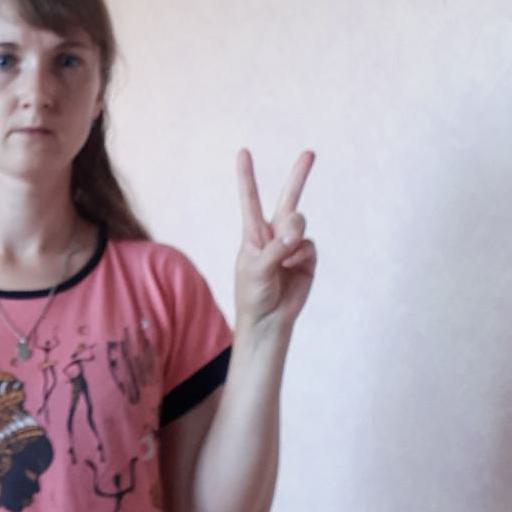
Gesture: peace